Mach 1: A Story of Planet Ionus

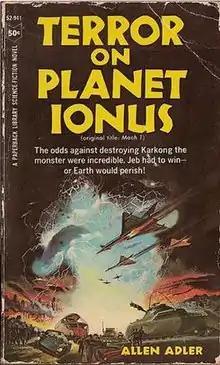
Cover of "Terror on Planet Ionus"

Mach 1: A Story of Planet Ionus is a 1957 science fiction novel by Allen A. Adler. A paperback version was published in 1966 by Paperback Library with the alternate title Terror on Planet Ionus.